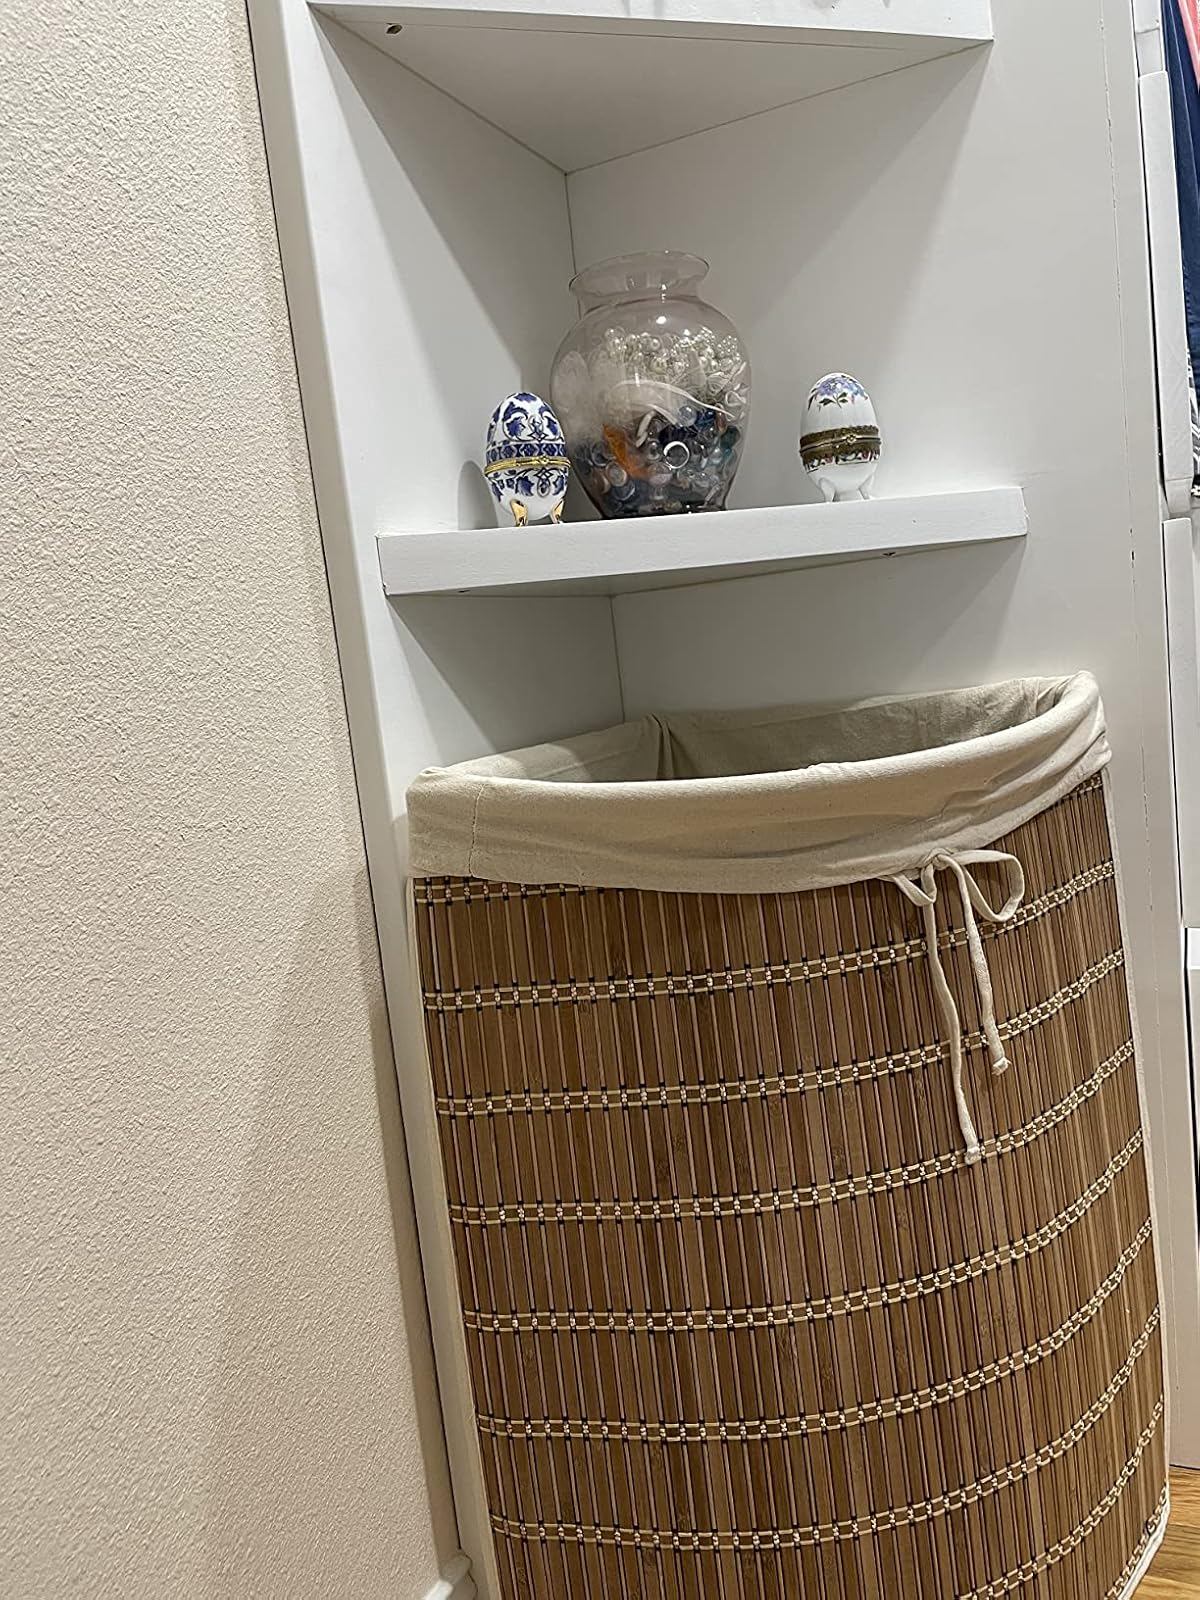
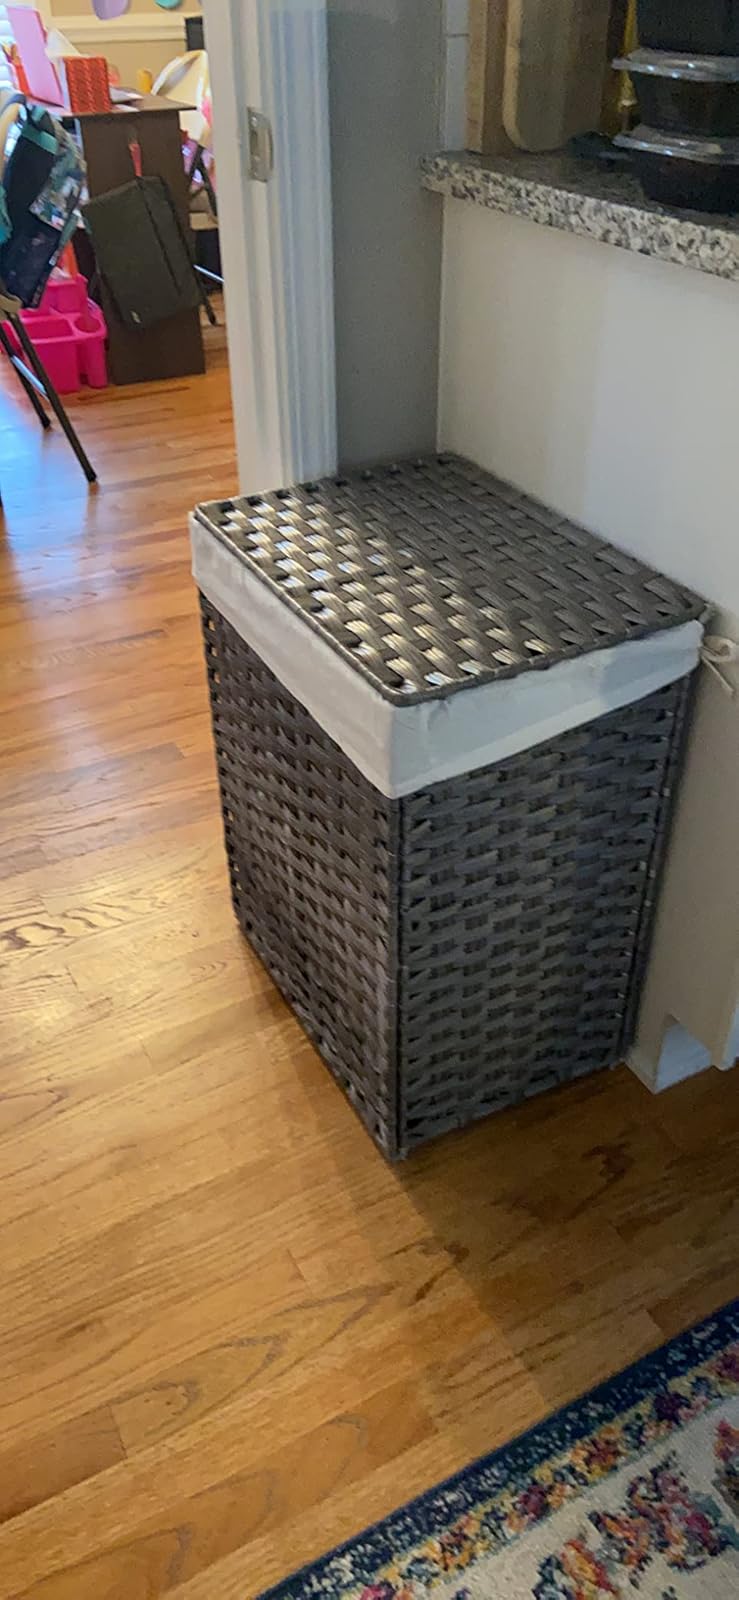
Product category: items_hamper
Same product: no